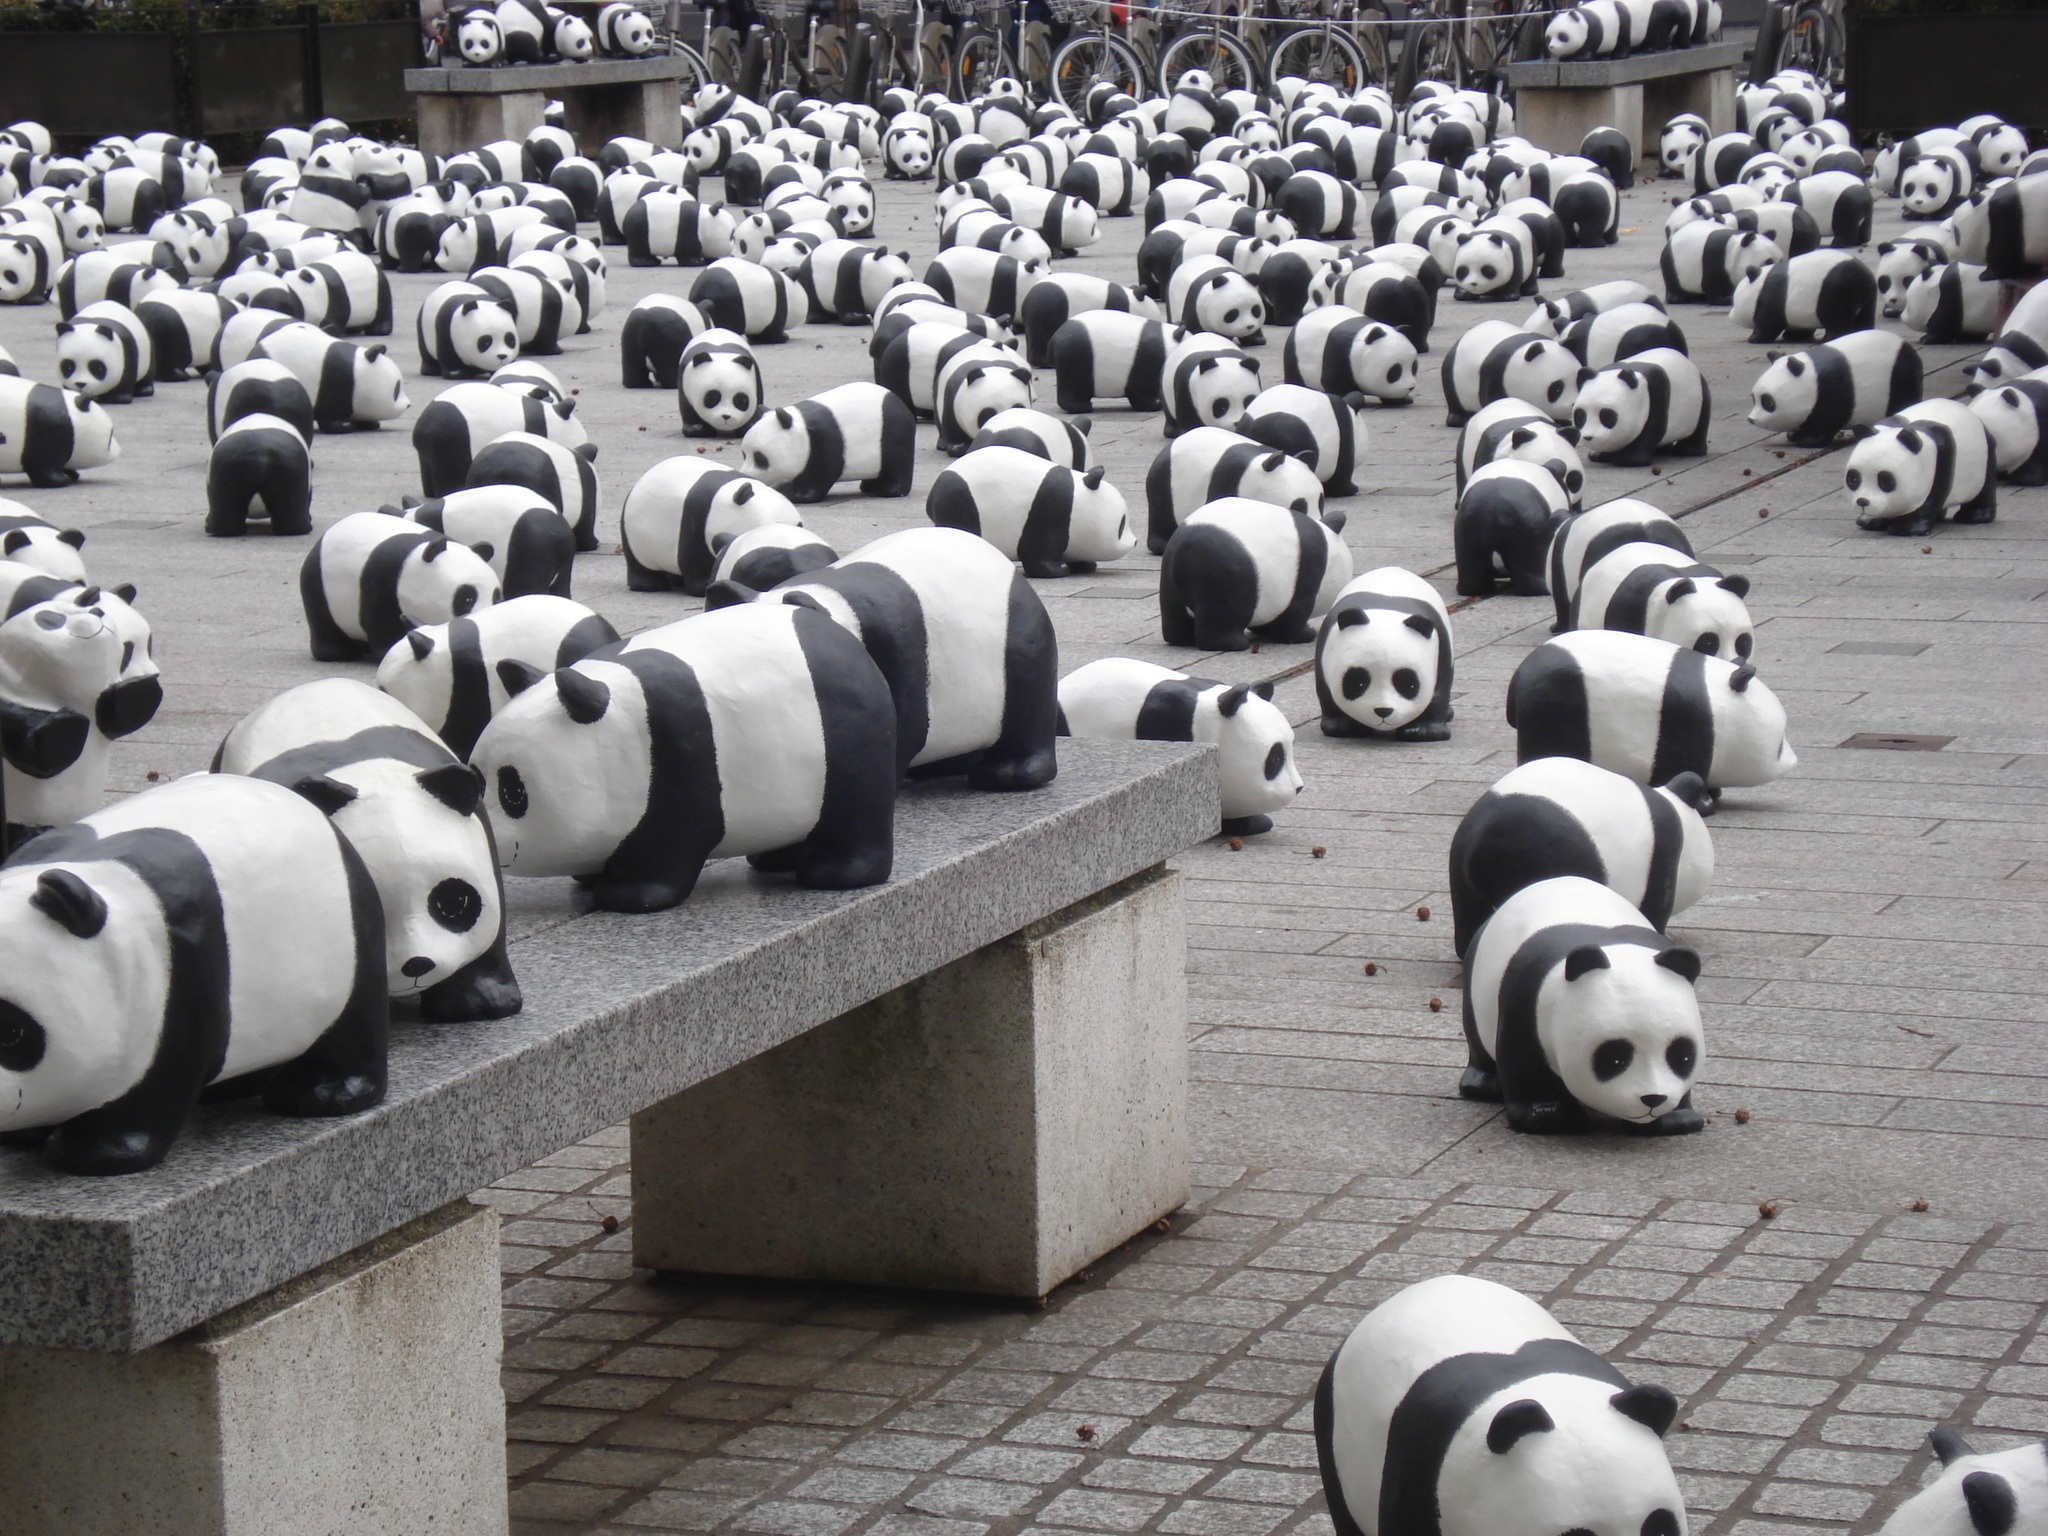
play, cute, symbol, toy, miniature, bears, pandas, exhibition, masses, giant panda